Hadži-Prodan's rebellion

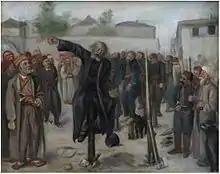
Impalement of rebel leaders

Hadži-Prodan's rebellion was a Serbian rebellion against the Ottoman Empire, which took place from 27 September to 30 December 1814. It occurred between the First (1804–13) and Second (1815–17) uprisings of the Serbian Revolution.